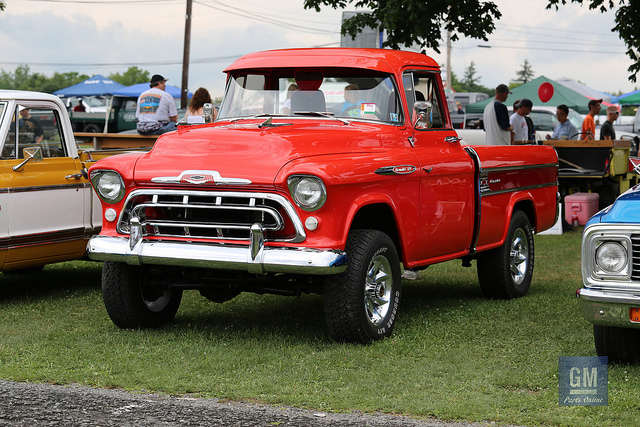
A red truck that is sitting in the grass.

A vintage red truck on display at a car show.

A red antique truck among other antique trucks

An old red truck at what appears to be an antique show.